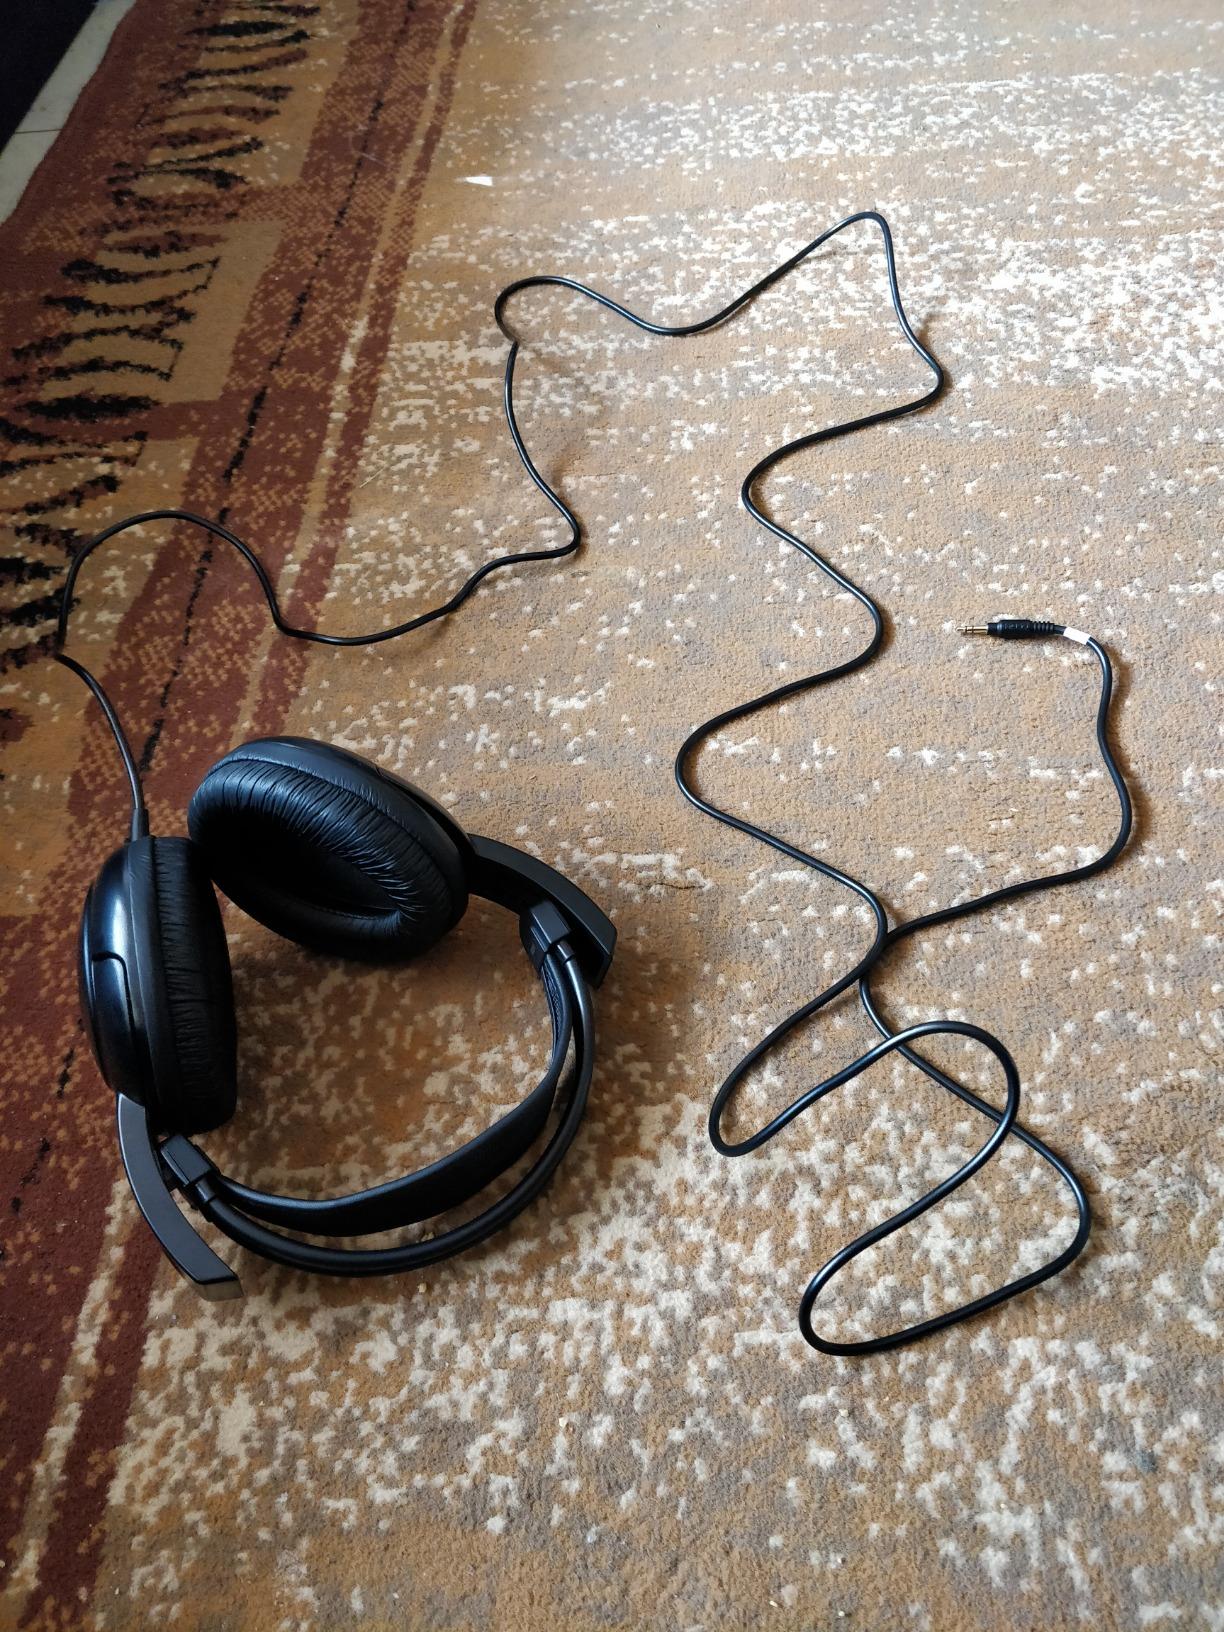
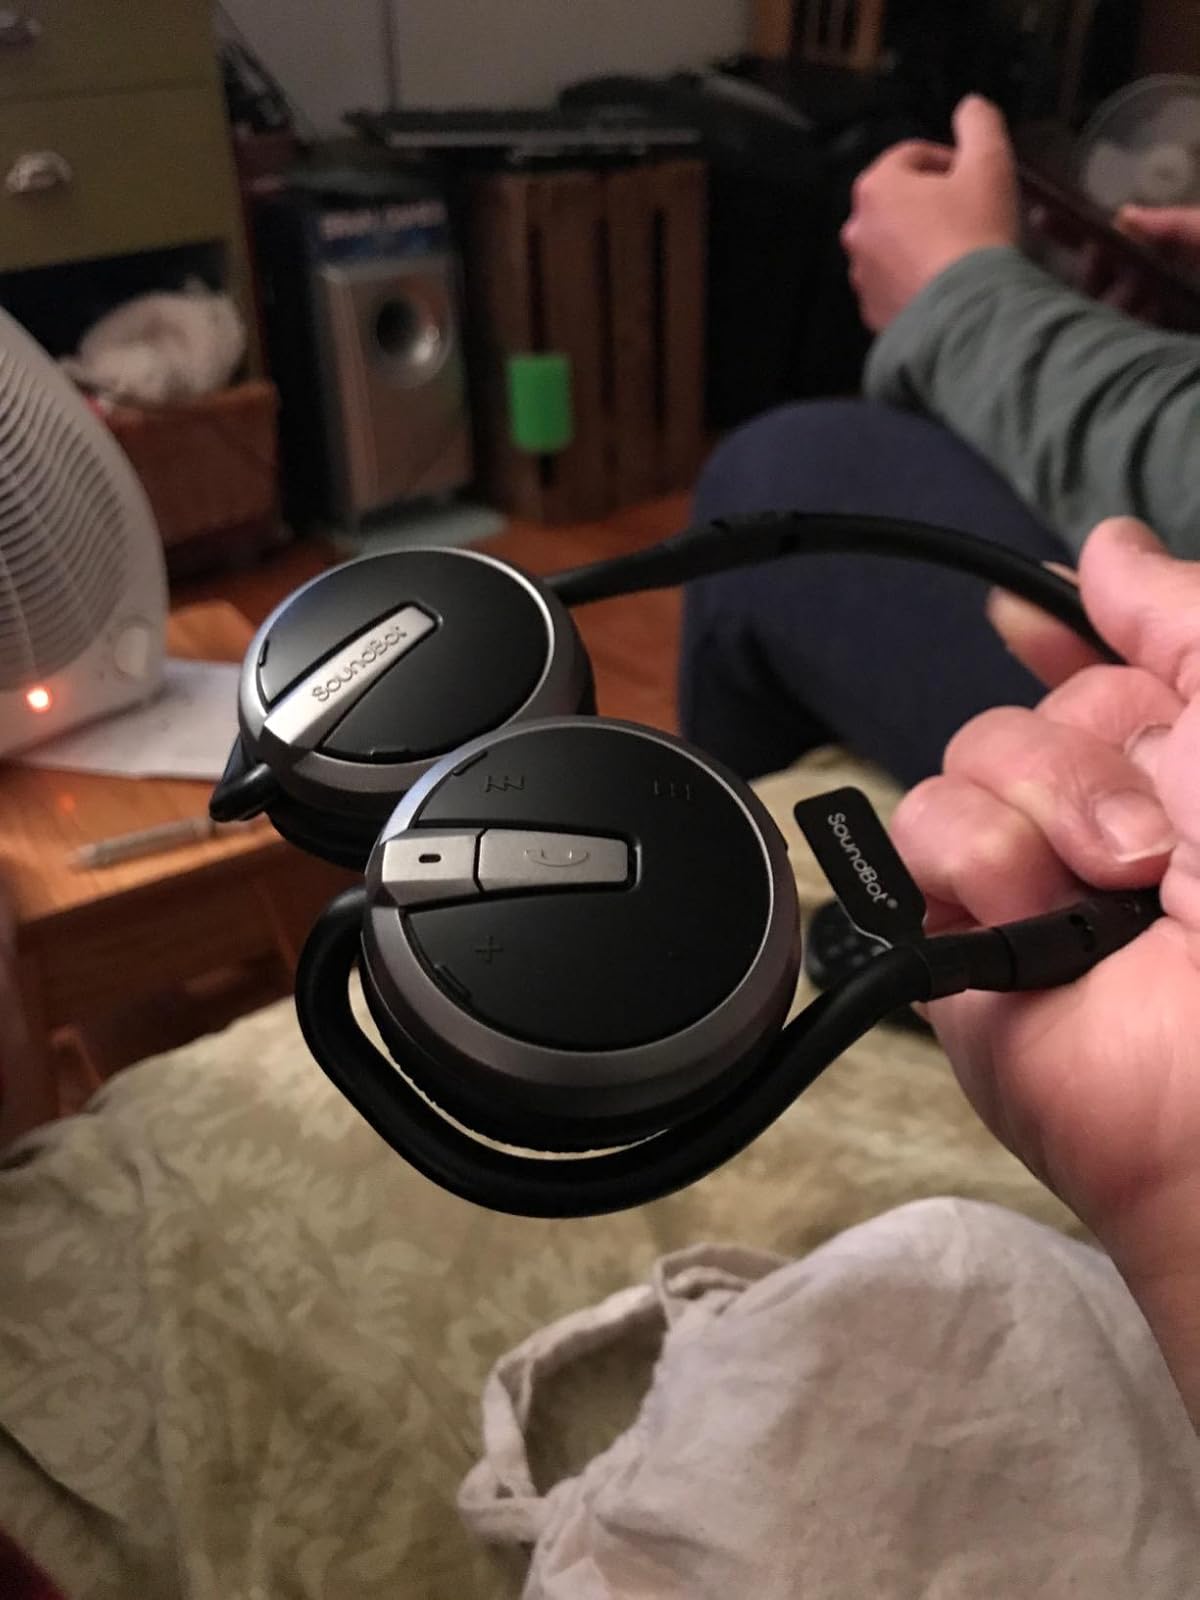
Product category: headphones
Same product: no